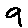
Label: 9